Zachary Donohue

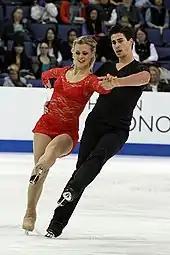
Hubbell and Donohue at the 2011 Skate America

On May 12, 2011, U.S. Figure Skating announced Donohue's new partnership with Madison Hubbell. The two decided to train at the Detroit Skating Club under the guidance of the coaching team of Pasquale Camerlengo, Anjelika Krylova, and Natalia Annenko-Deller.